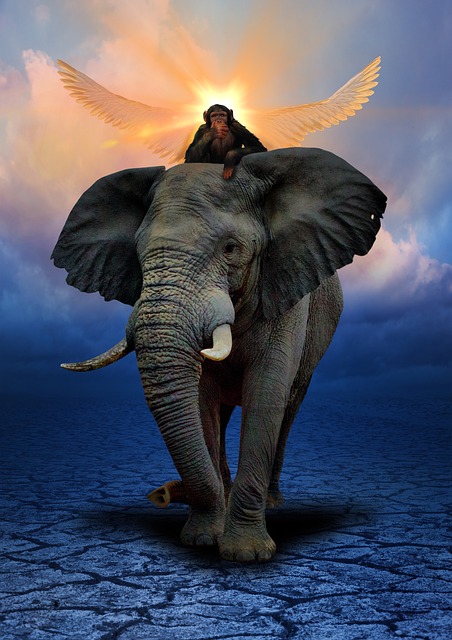
Label: elefante